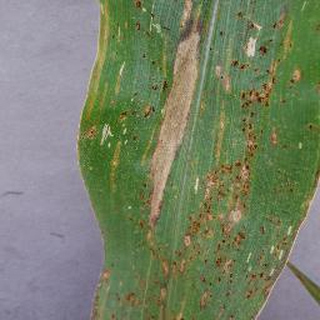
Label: corn_northern_leaf_blight